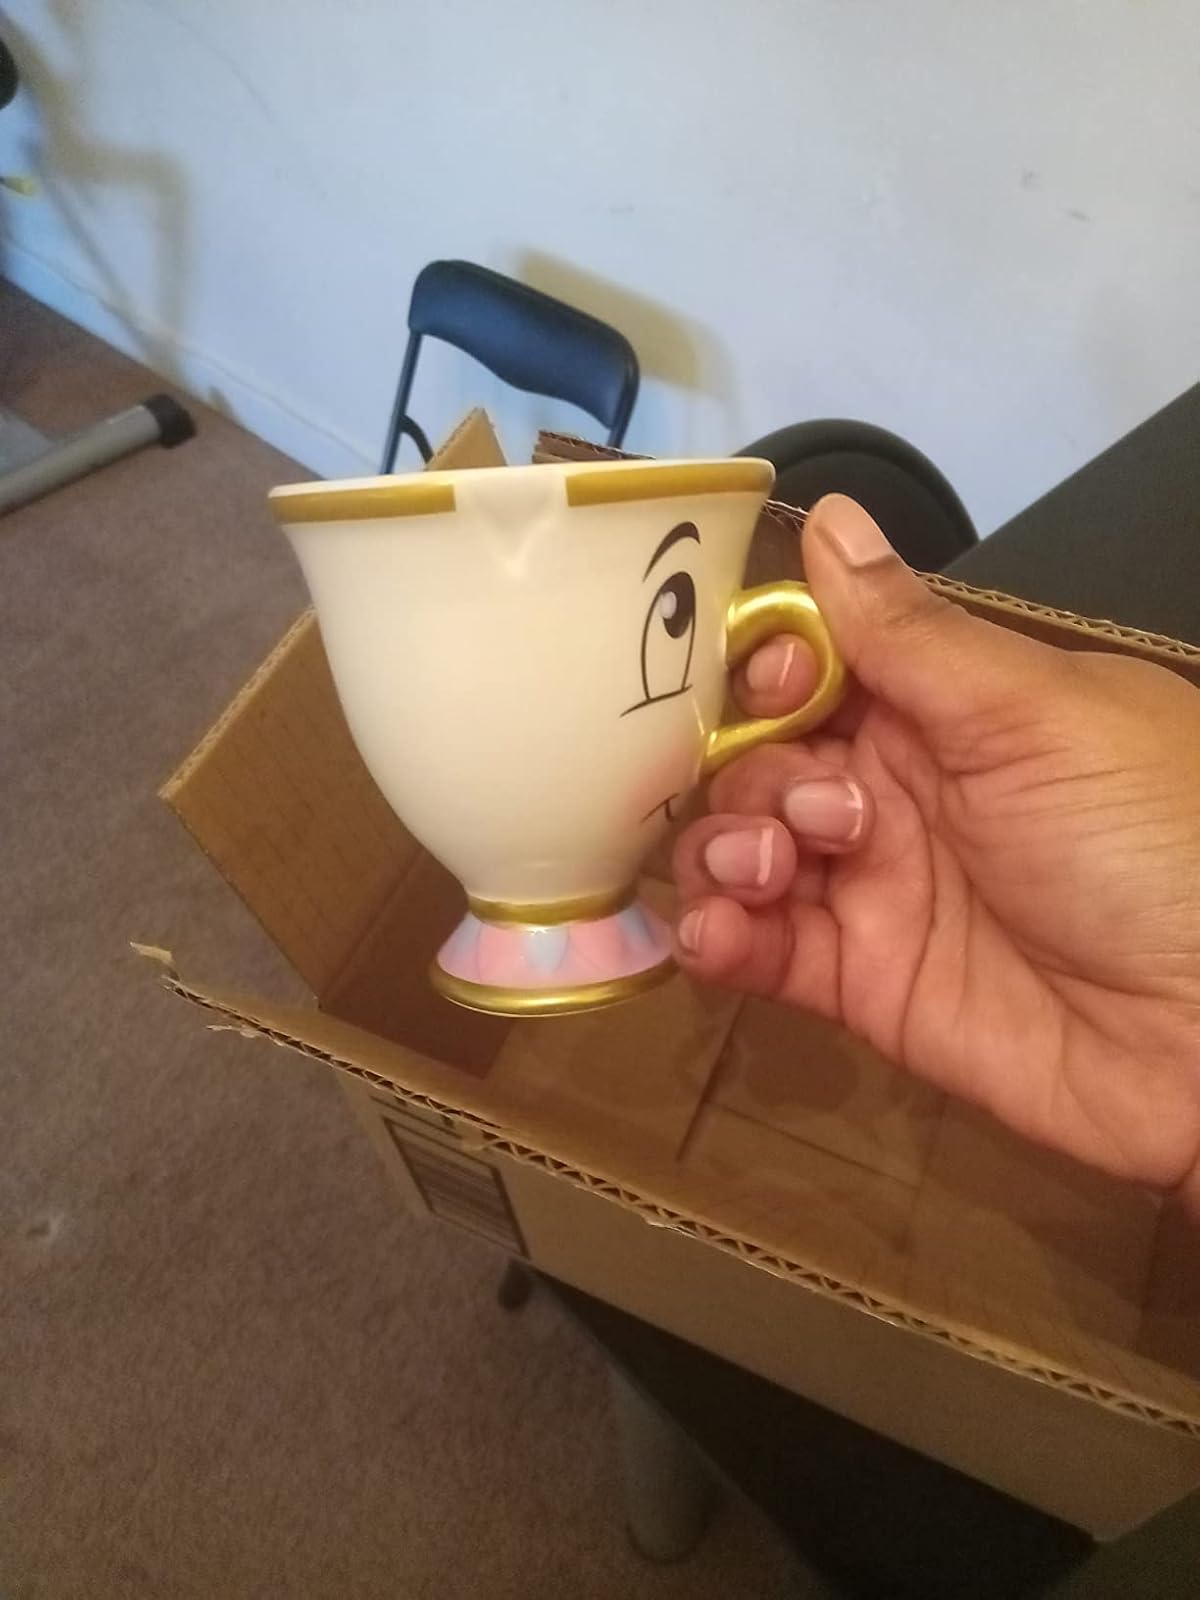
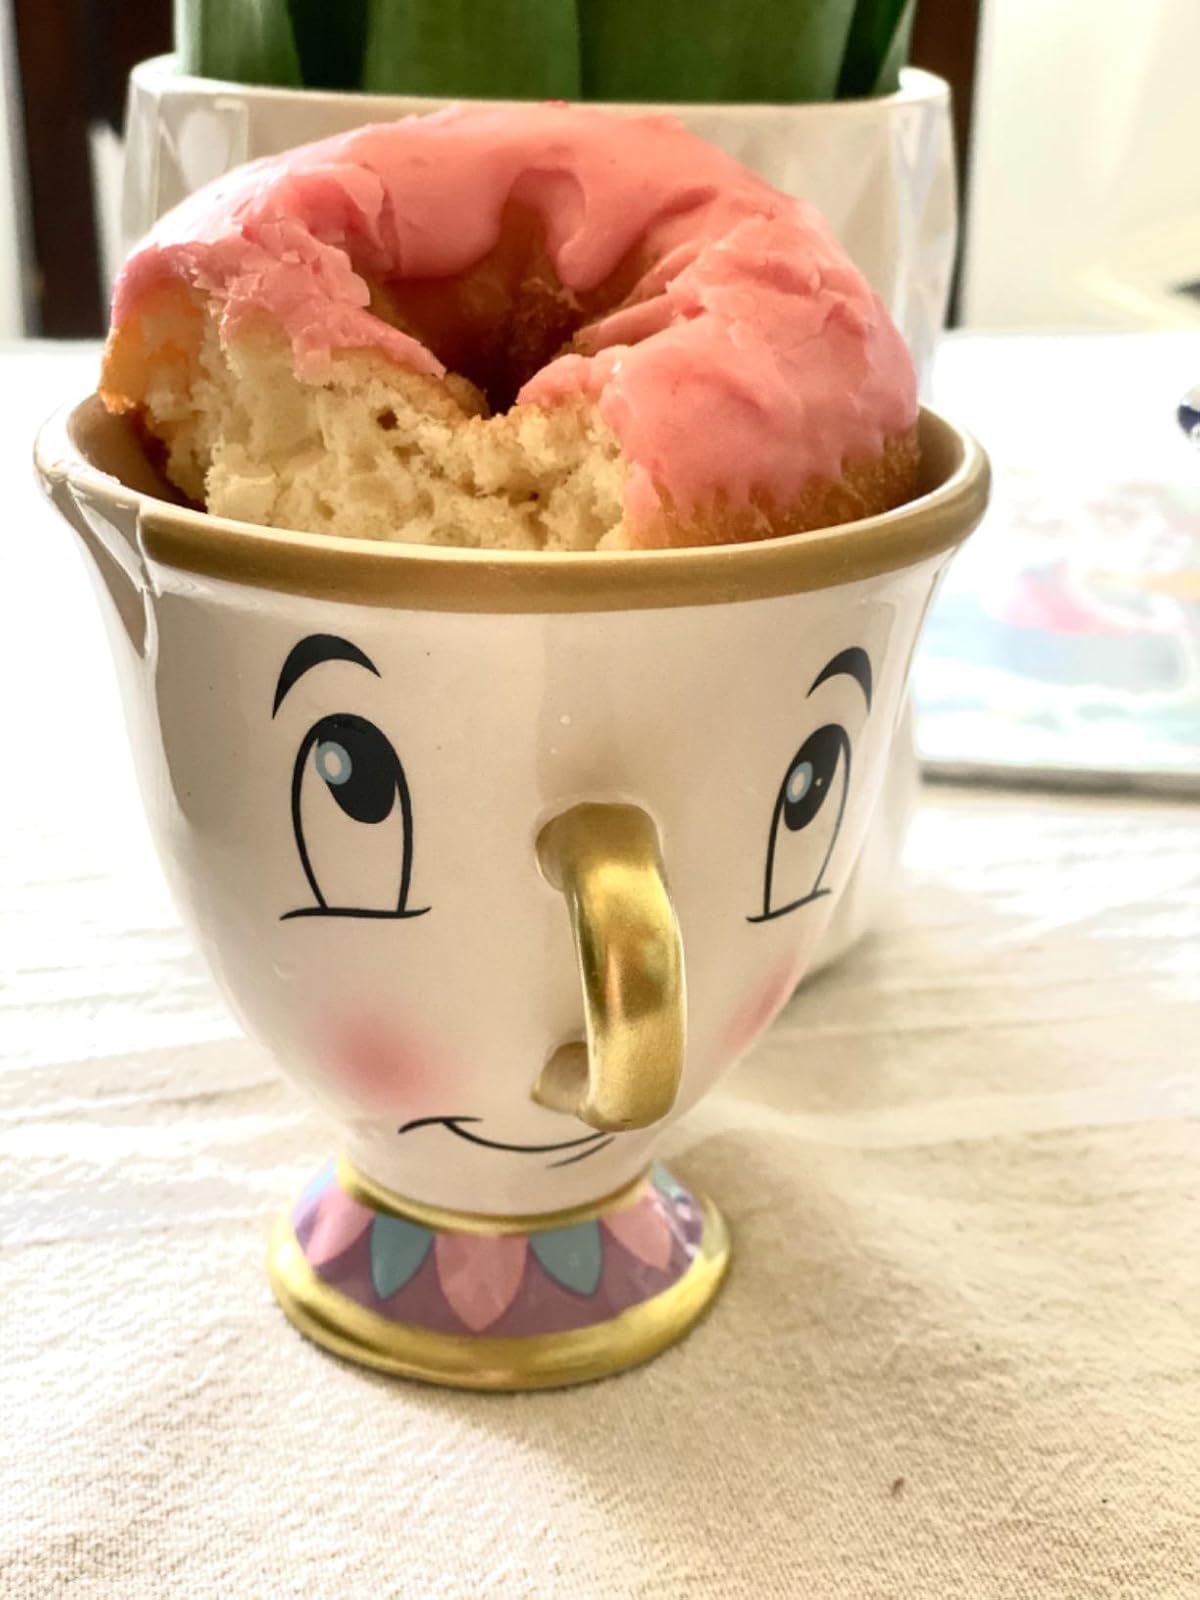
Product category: items_mug
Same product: yes